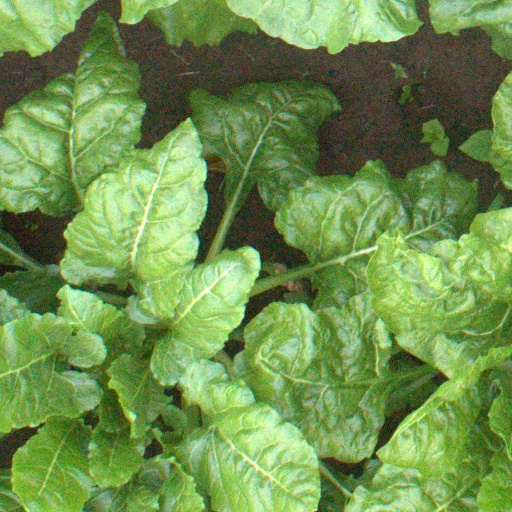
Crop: sugar beet